History of the Catholic Church in Mexico

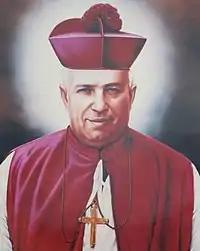
Rafael Guízar y Valencia was driven out of his diocese and forced to live the remainder of his life in hiding in Mexico City.

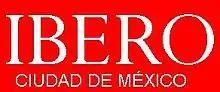
Logo for the Universidad Iberoamericana

The conciliation policy meant that the Catholic Church regained a level of freedom of action, but one not protected by the constitution, so that their loyalty or prudence in criticism of the Diáz regime, or both, were in the Church's best interest. In a number of regions, the Church re-emerged, but others saw a less full role. Individual Mexican states in Mexico's federated republic could and did differ in their constitutions, a manifestation of Mexico's regional differences. Some states amended their constitutions to enshrine anticlerical measures of the Constitution of 1857, but ten states retained their constitutions without those amendments.